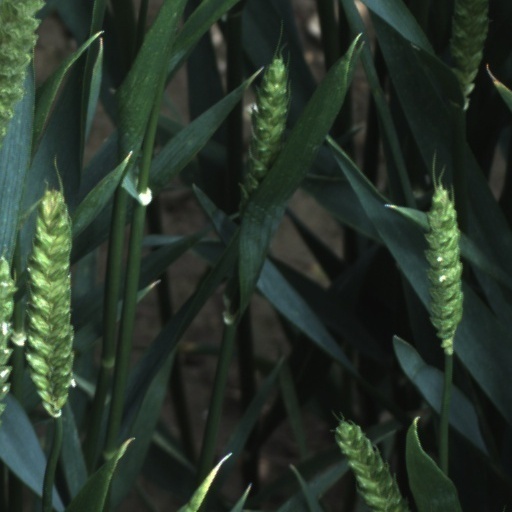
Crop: wheat